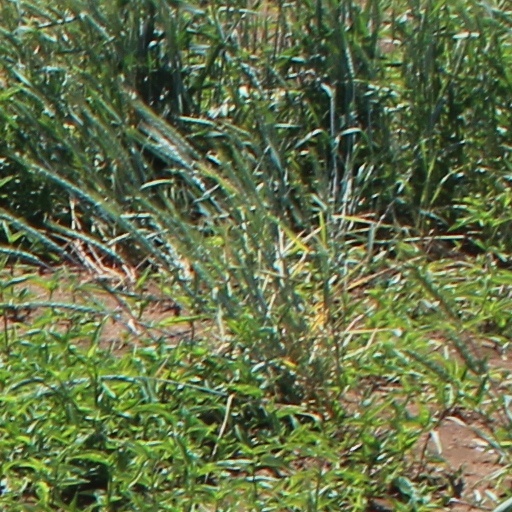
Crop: wheat